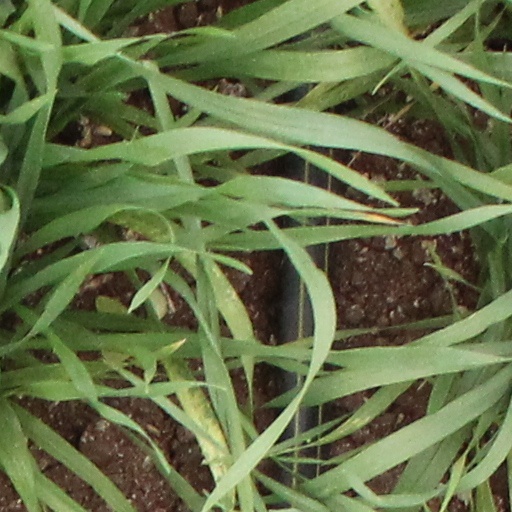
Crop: wheat